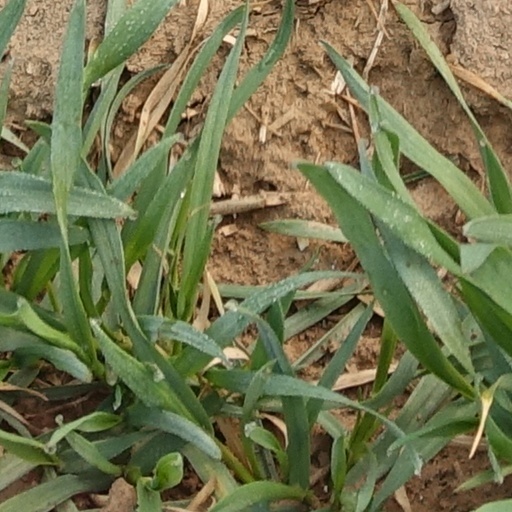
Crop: wheat